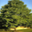
Label: maple_tree